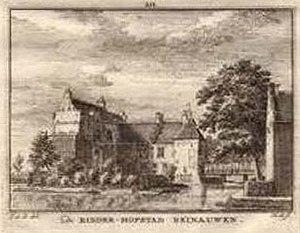
Godefroy de Haestrecht, ou Godefroot van Haestrecht, né à Drunen vers 1593, mort à Utrecht en 1659, est un mathématicien hollandais. Il a rédigé le Calcul de Monsieur Descartes, introduction à la lecture de la Géométrie du philosophe de la Haye avec lequel il était lié. Adrien Baillet le dit à tort originaire de Liège en Belgique.